Bedford

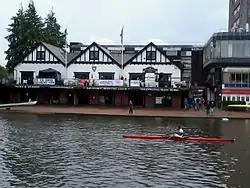
Bedford Rowing Club boathouse

The town has a high number of places of worship, including the Civic and County Church of St Paul's and the Church of St Peter's. There are three from the Newfrontiers network, as well as Polish, Arab, Portuguese, Spanish and Italian Roman Catholic churches, LDS (Mormon) meeting houses, Greek, Russian and other Orthodox churches, Presbyterian churches, Lutheran churches, Baptist churches, Evangelical churches, Methodist churches, Protestant churches, Anglican churches and various independent churches and other places of worship that cater to the different ethnic, racial, and language groups. There are four Islamic mosques in the town. There are also Buddhist and Hindu temples in the town.